Yumesakigawa Station

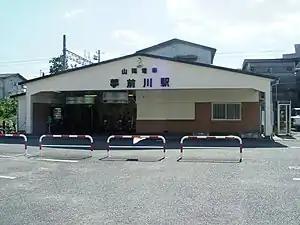
Station entrance (October 2007))

is a passenger railway station located in the city of Himeji, Hyōgo Prefecture, Japan, operated by the private Sanyo Electric Railway.